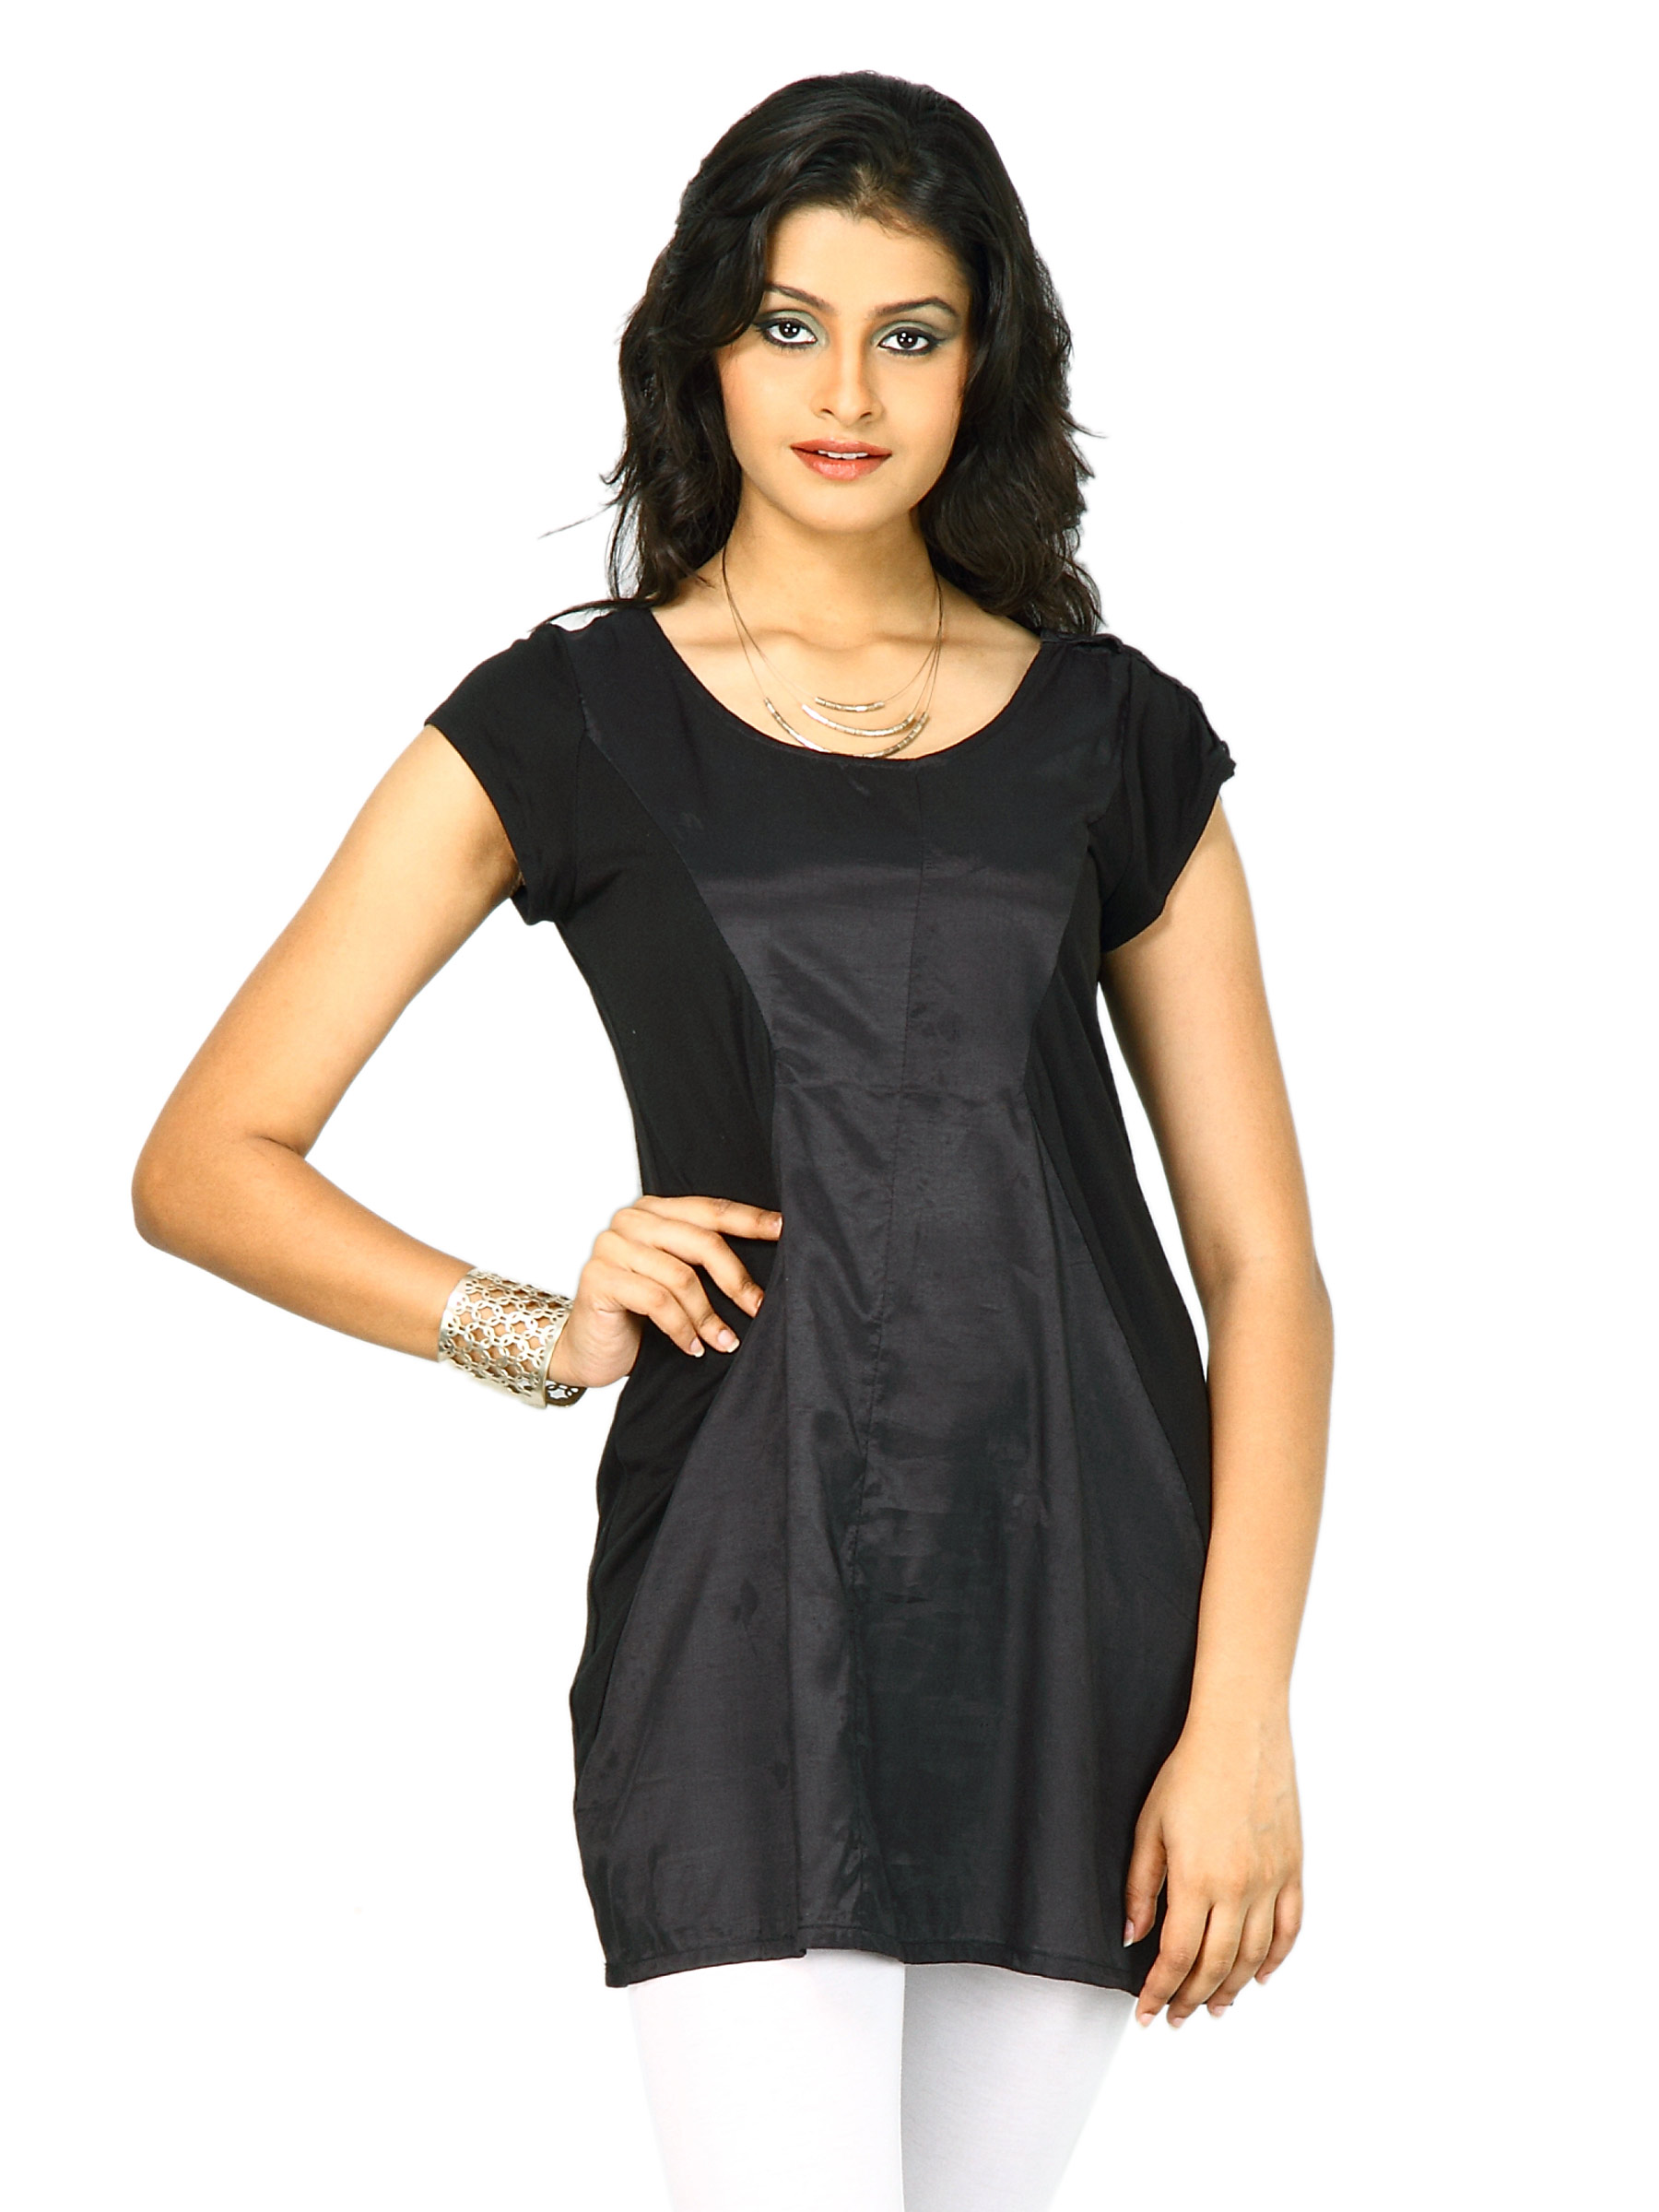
W Women's Deep U Neck Short Sleeve Black Top
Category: Apparel / Topwear / Tops
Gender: Women
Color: Black
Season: Summer 2011
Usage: Casual